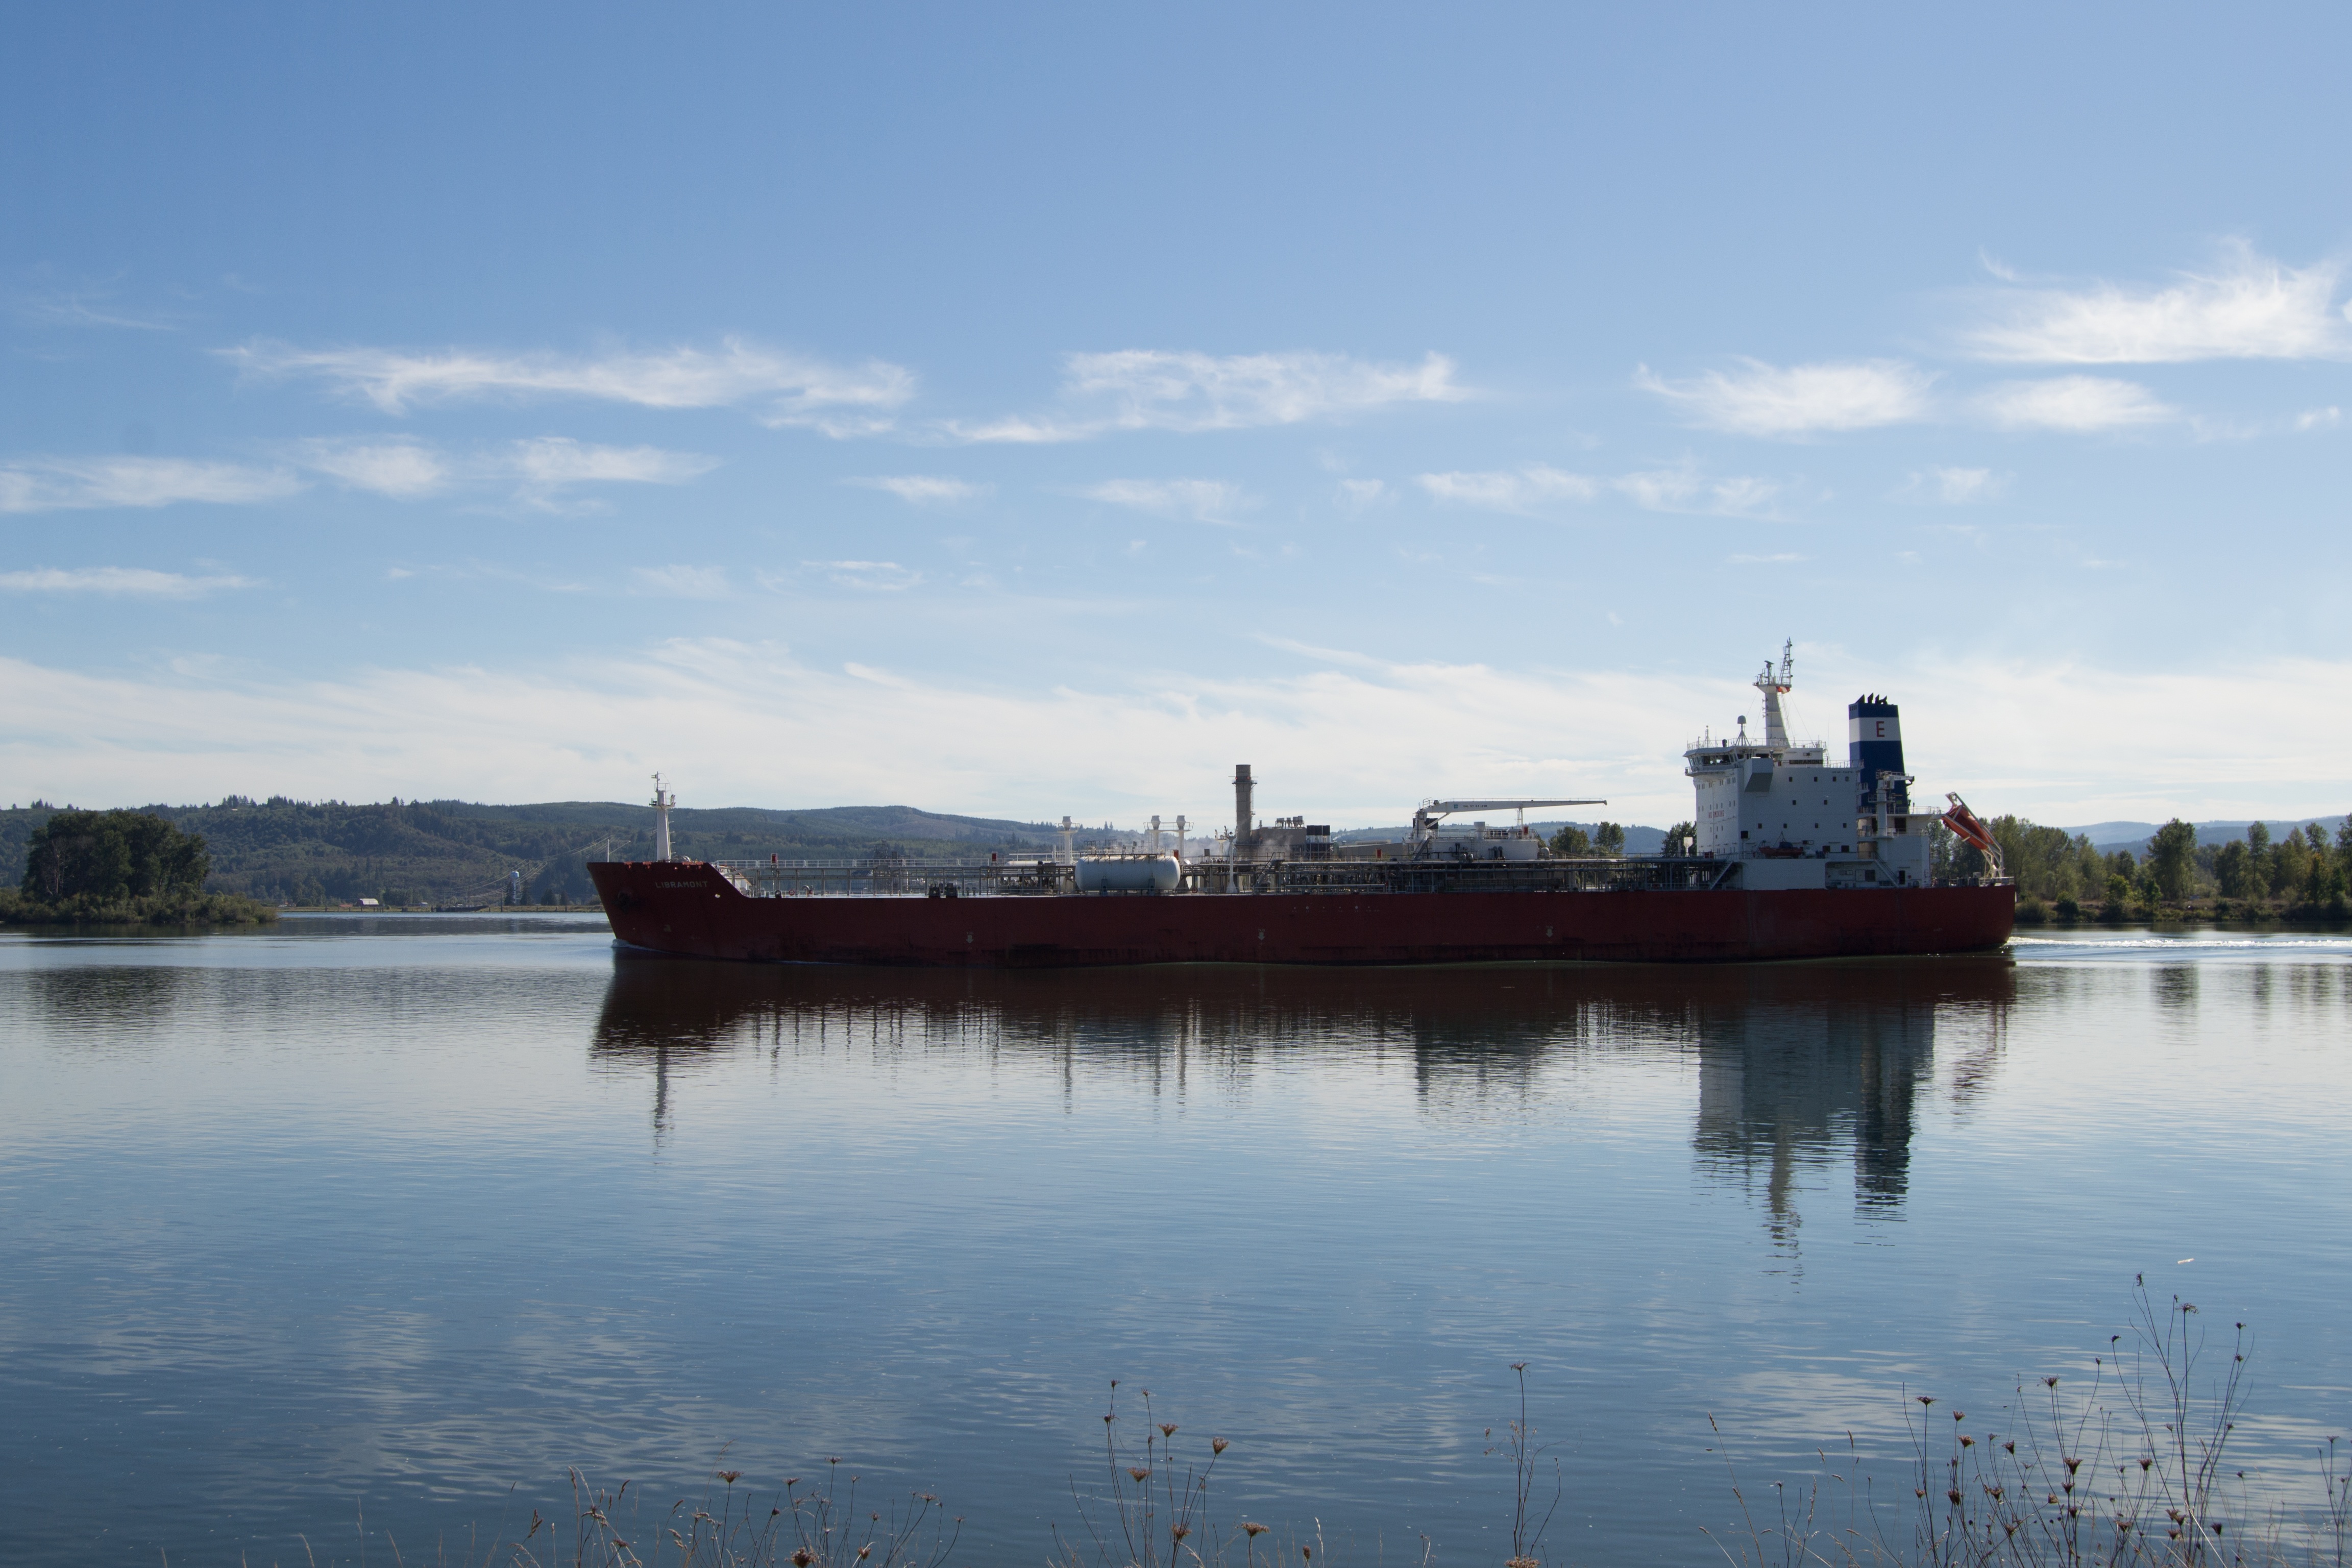
landscape, sea, water, nature, dock, sky, boat, river, ship, reflection, vessel, vehicle, bay, harbor, industry, freight, cargo ship, waterway, ferry, container, cargo, channel, shipping, watercraft, freight transport